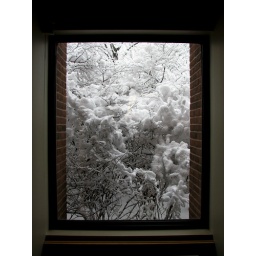
Looking out my office window in the Carleton College library. Photo by Doug Bratland.